Red rain in Kerala

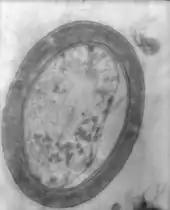
A single spore viewed with a transmission electron microscope, purportedly showing a detached inner capsule.

Initially, the Centre for Earth Science Studies (CESS) stated that the likely cause of the red rain was an exploding meteor, which had dispersed about 1,000 kg (one ton) of material. A few days later, following a basic light microscopy evaluation, the CESS retracted this as they noticed the particles resembled spores, and because debris from a meteor would not have continued to fall from the stratosphere onto the same area while unaffected by wind. A sample was, therefore, handed over to the Tropical Botanical Garden and Research Institute (TBGRI) for microbiological studies, where the spores were allowed to grow in a medium suitable for growth of algae and fungi. The inoculated petri dishes and conical flasks were incubated for three to seven days and the cultures were observed under a microscope.